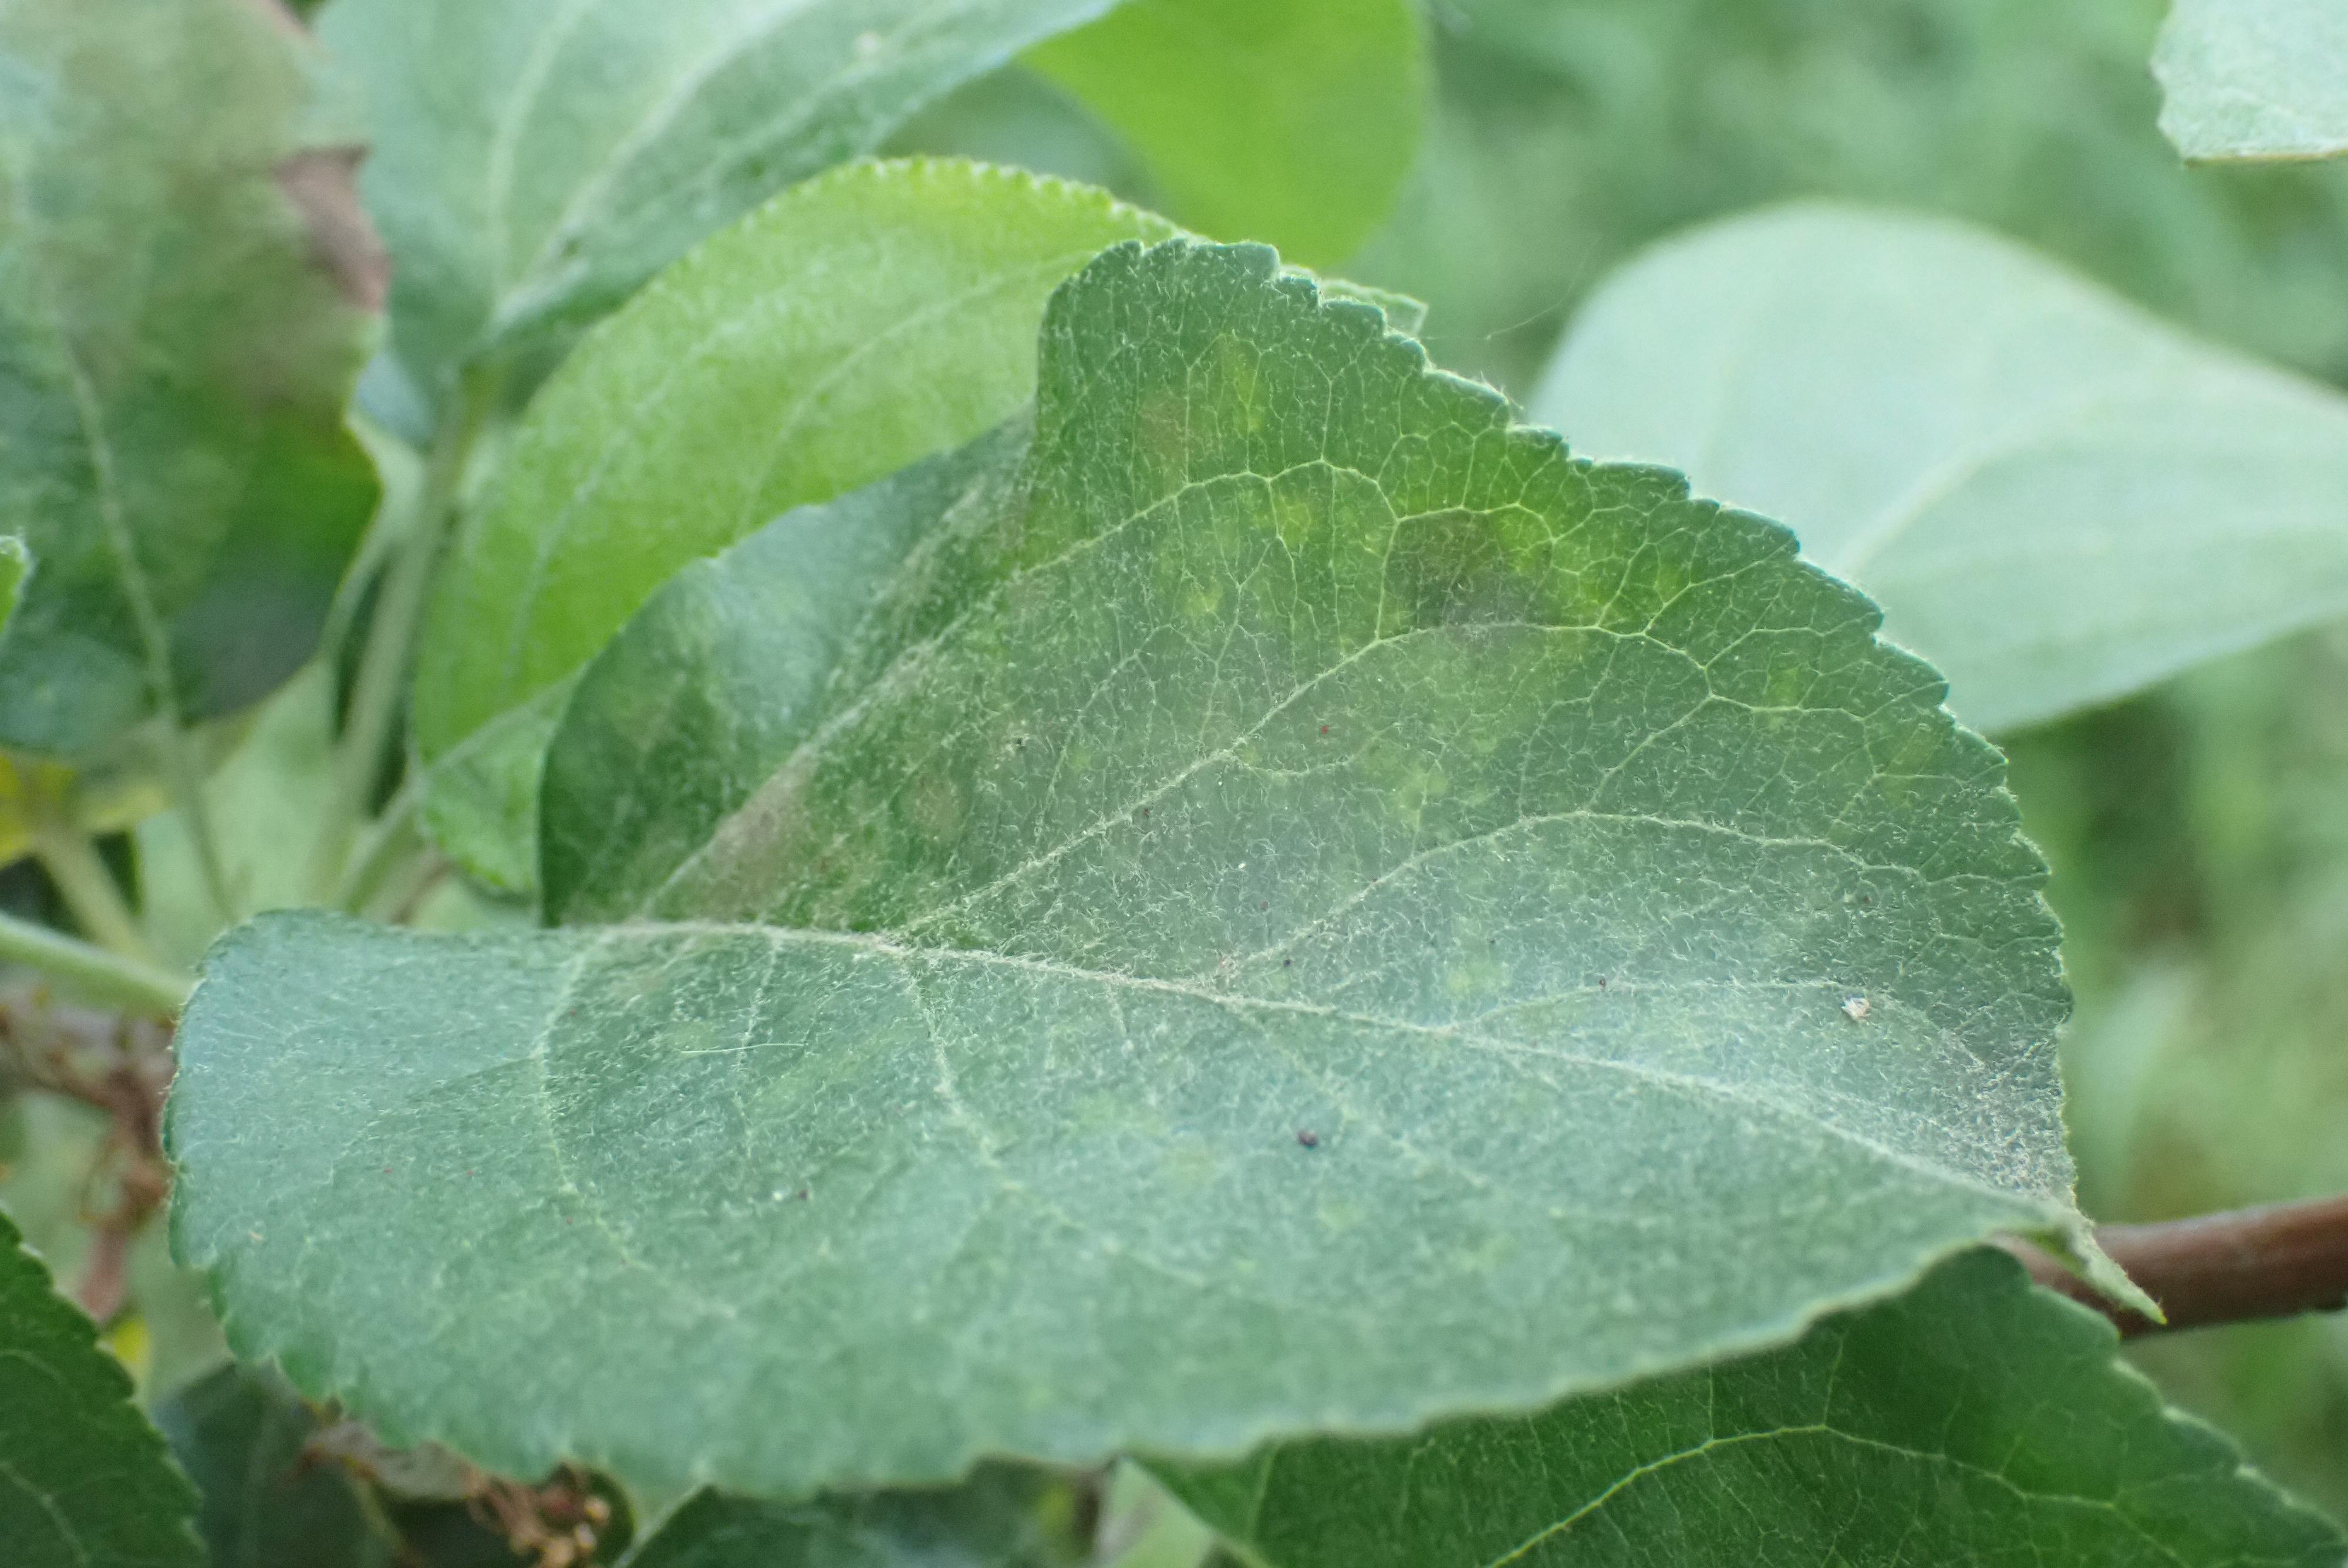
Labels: scab